L. Brooks Leavitt

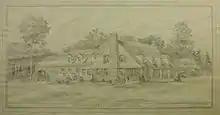
Brooks Leavitt home, architect John Calvin Stevens, Wilton, ca. 1925

Leavitt was married to the former Elizabeth Burns Purman, who was born in Washington, D.C., the daughter of Dr. James Jackson Purman and Mary Witherow Purman of Washington, D.C. Dr Purman was the recipient of the Congressional Medal of Honor for gallantry in the battle of Gettysburg. Brooks Leavitt and his wife lived in Manhattan and at their second home in Leavitt's birthplace of Wilton, Maine, where the couple's home was designed by the Maine architect John Calvin Stevens. The couple had no children. Brooks Leavitt served as an overseer of Bowdoin College, and subsequently donated manuscripts to the Bowdoin Library by alumni Nathaniel Hawthorne, Franklin Pierce, and Henry Wadsworth Longfellow.